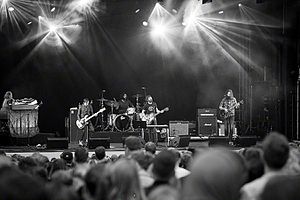
Band of Horses
Band of Horses, 24. juni 2016, Oslo